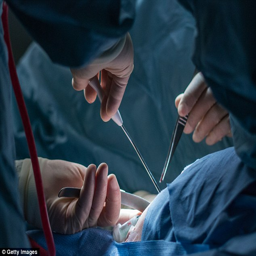
effective : person said the technique produced impressive results without the need for painful and costly surgery